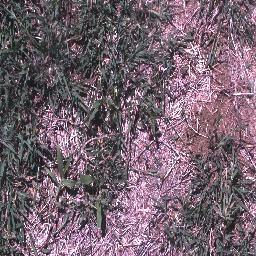
Label: negative